Lepidogryllus

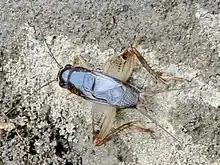
Another photo of the same "L. comparatus"

Lepidogryllus is a genus of crickets, sometimes known as mottled field crickets, in the family Gryllidae and tribe Modicogryllini. Species have been found in Australia, New Caledonia and Vietnam.